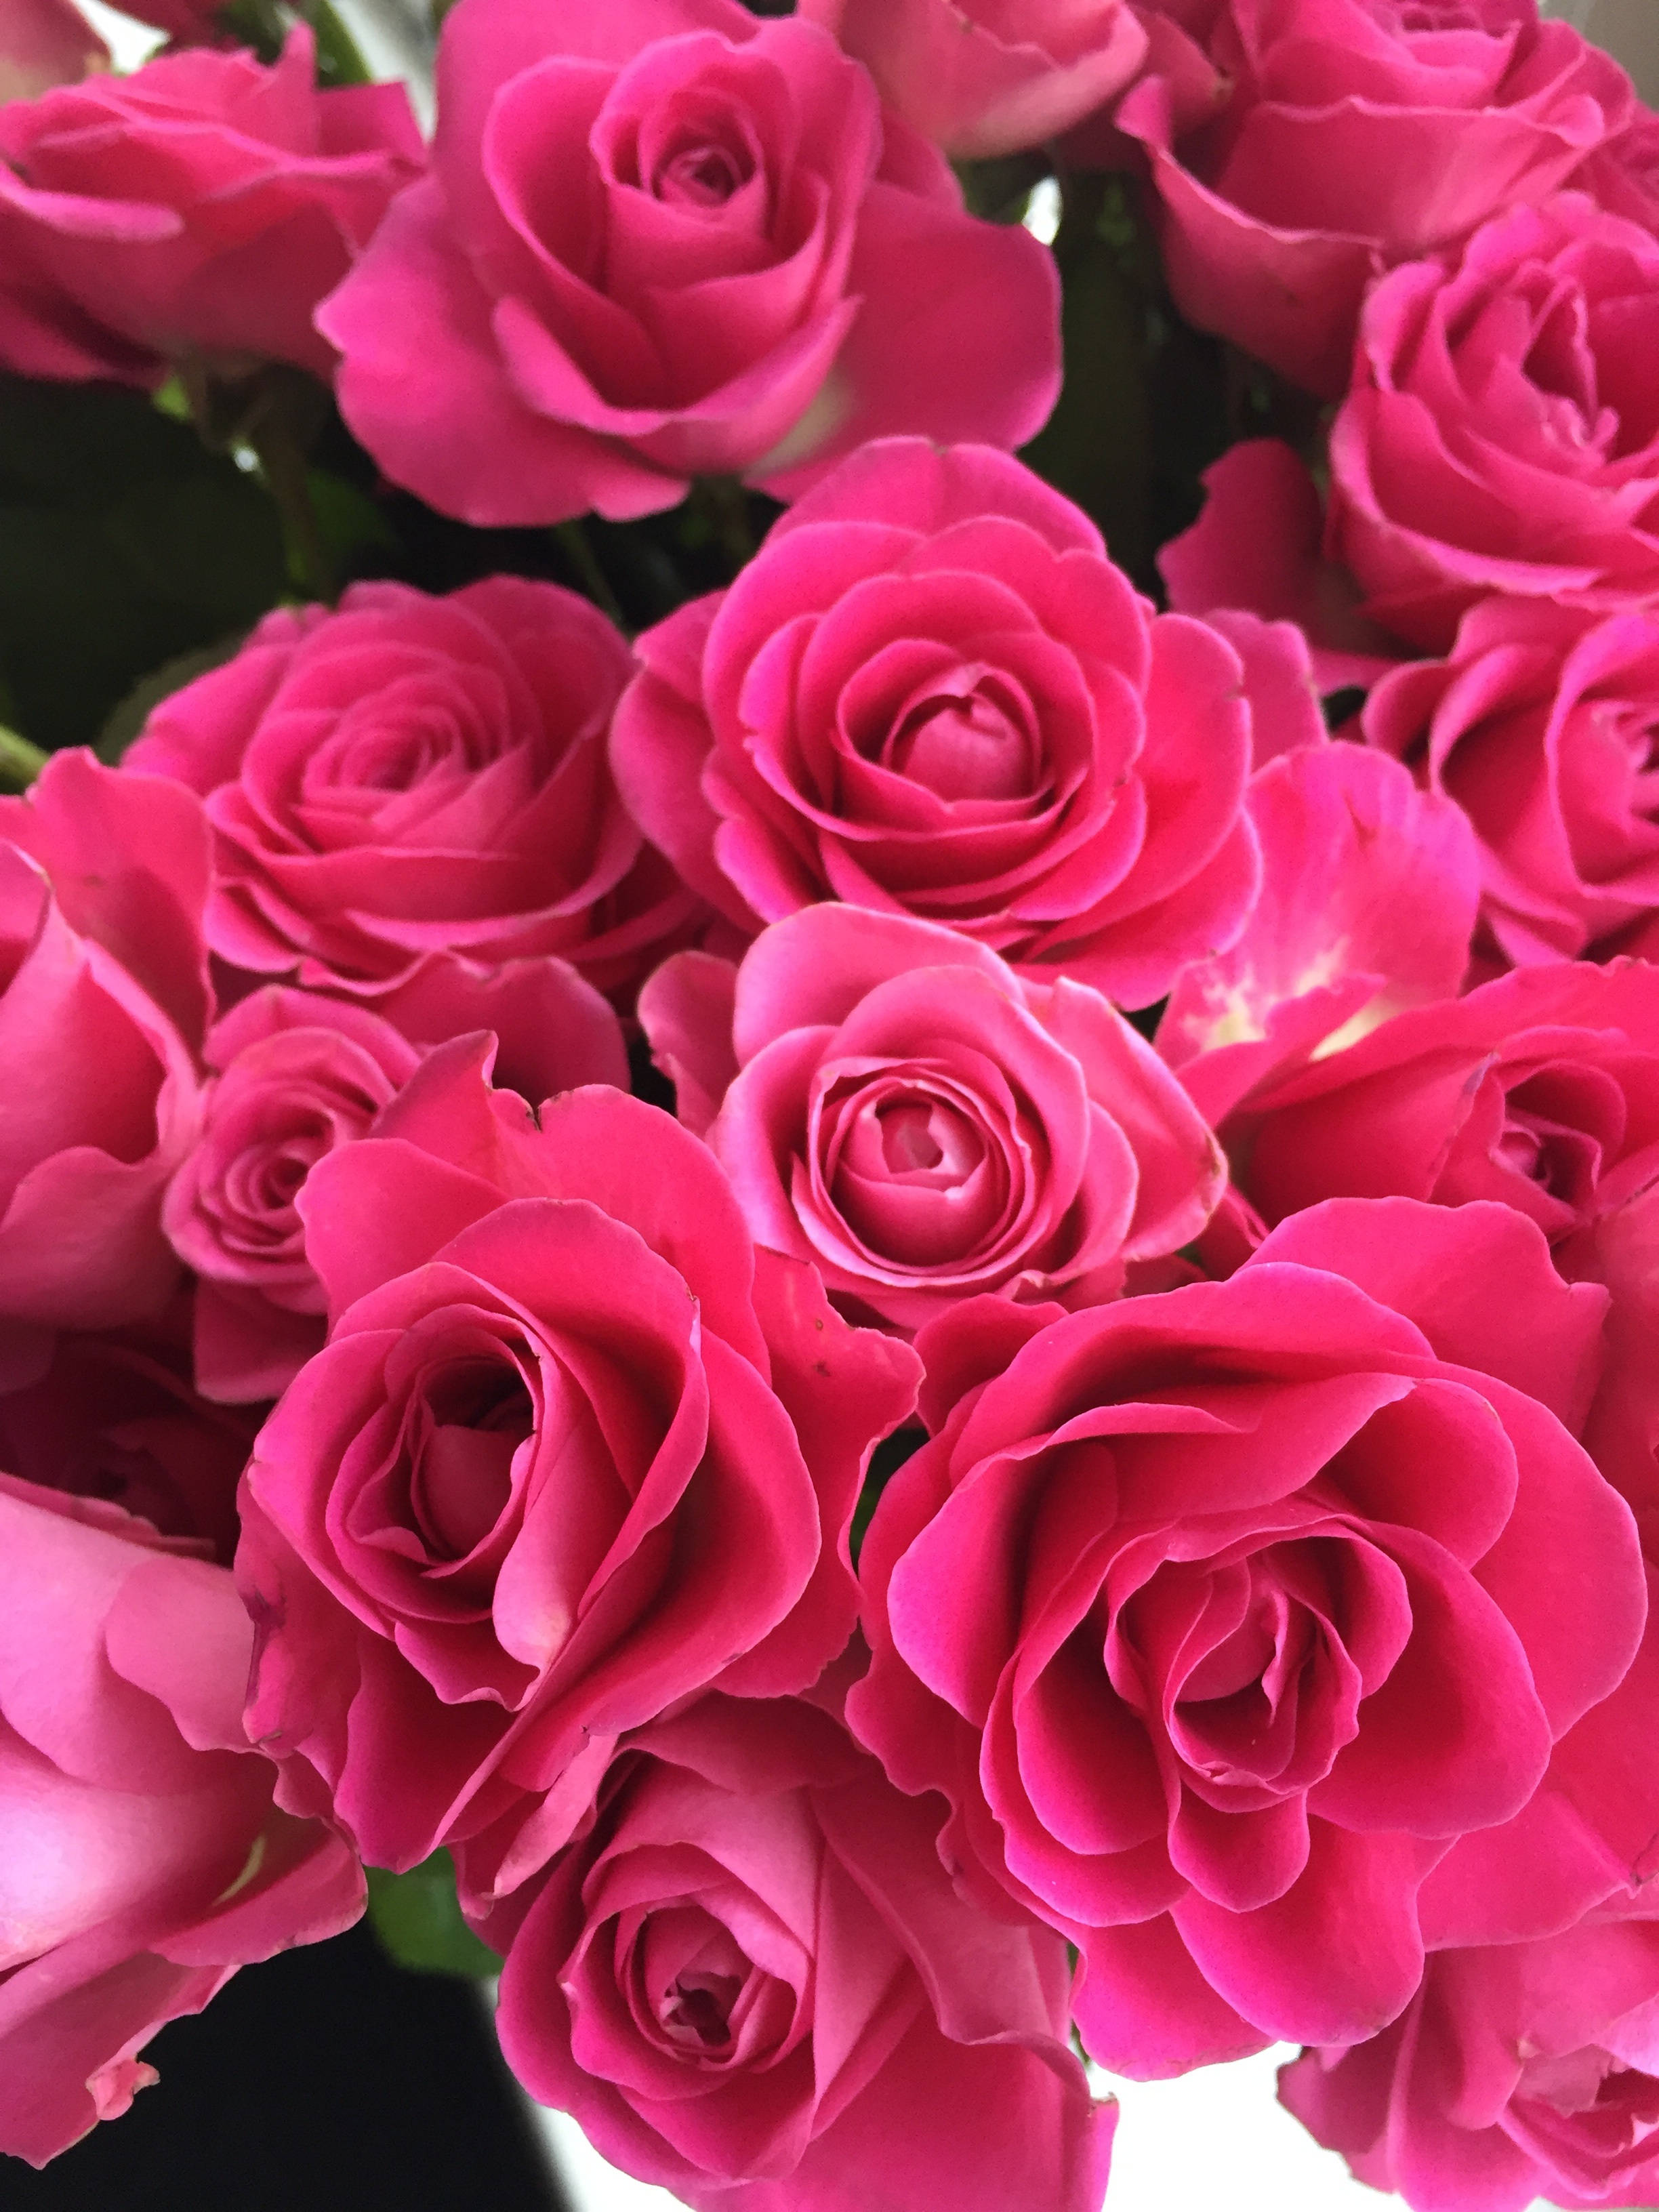
plant, flower, petal, rose, pink, floristry, floribunda, flowering plant, garden roses, rose family, flower bouquet, cut flowers, land plant, rosa centifolia